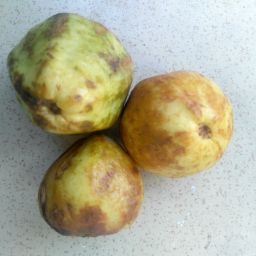
Fruit: Guava
Quality: Bad